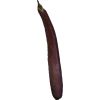
Label: eggplant_long